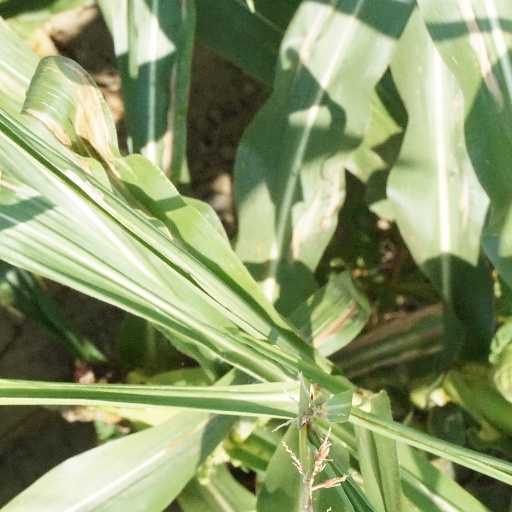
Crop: maize; corn